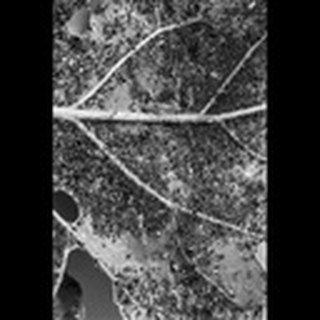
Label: cotton_aphids